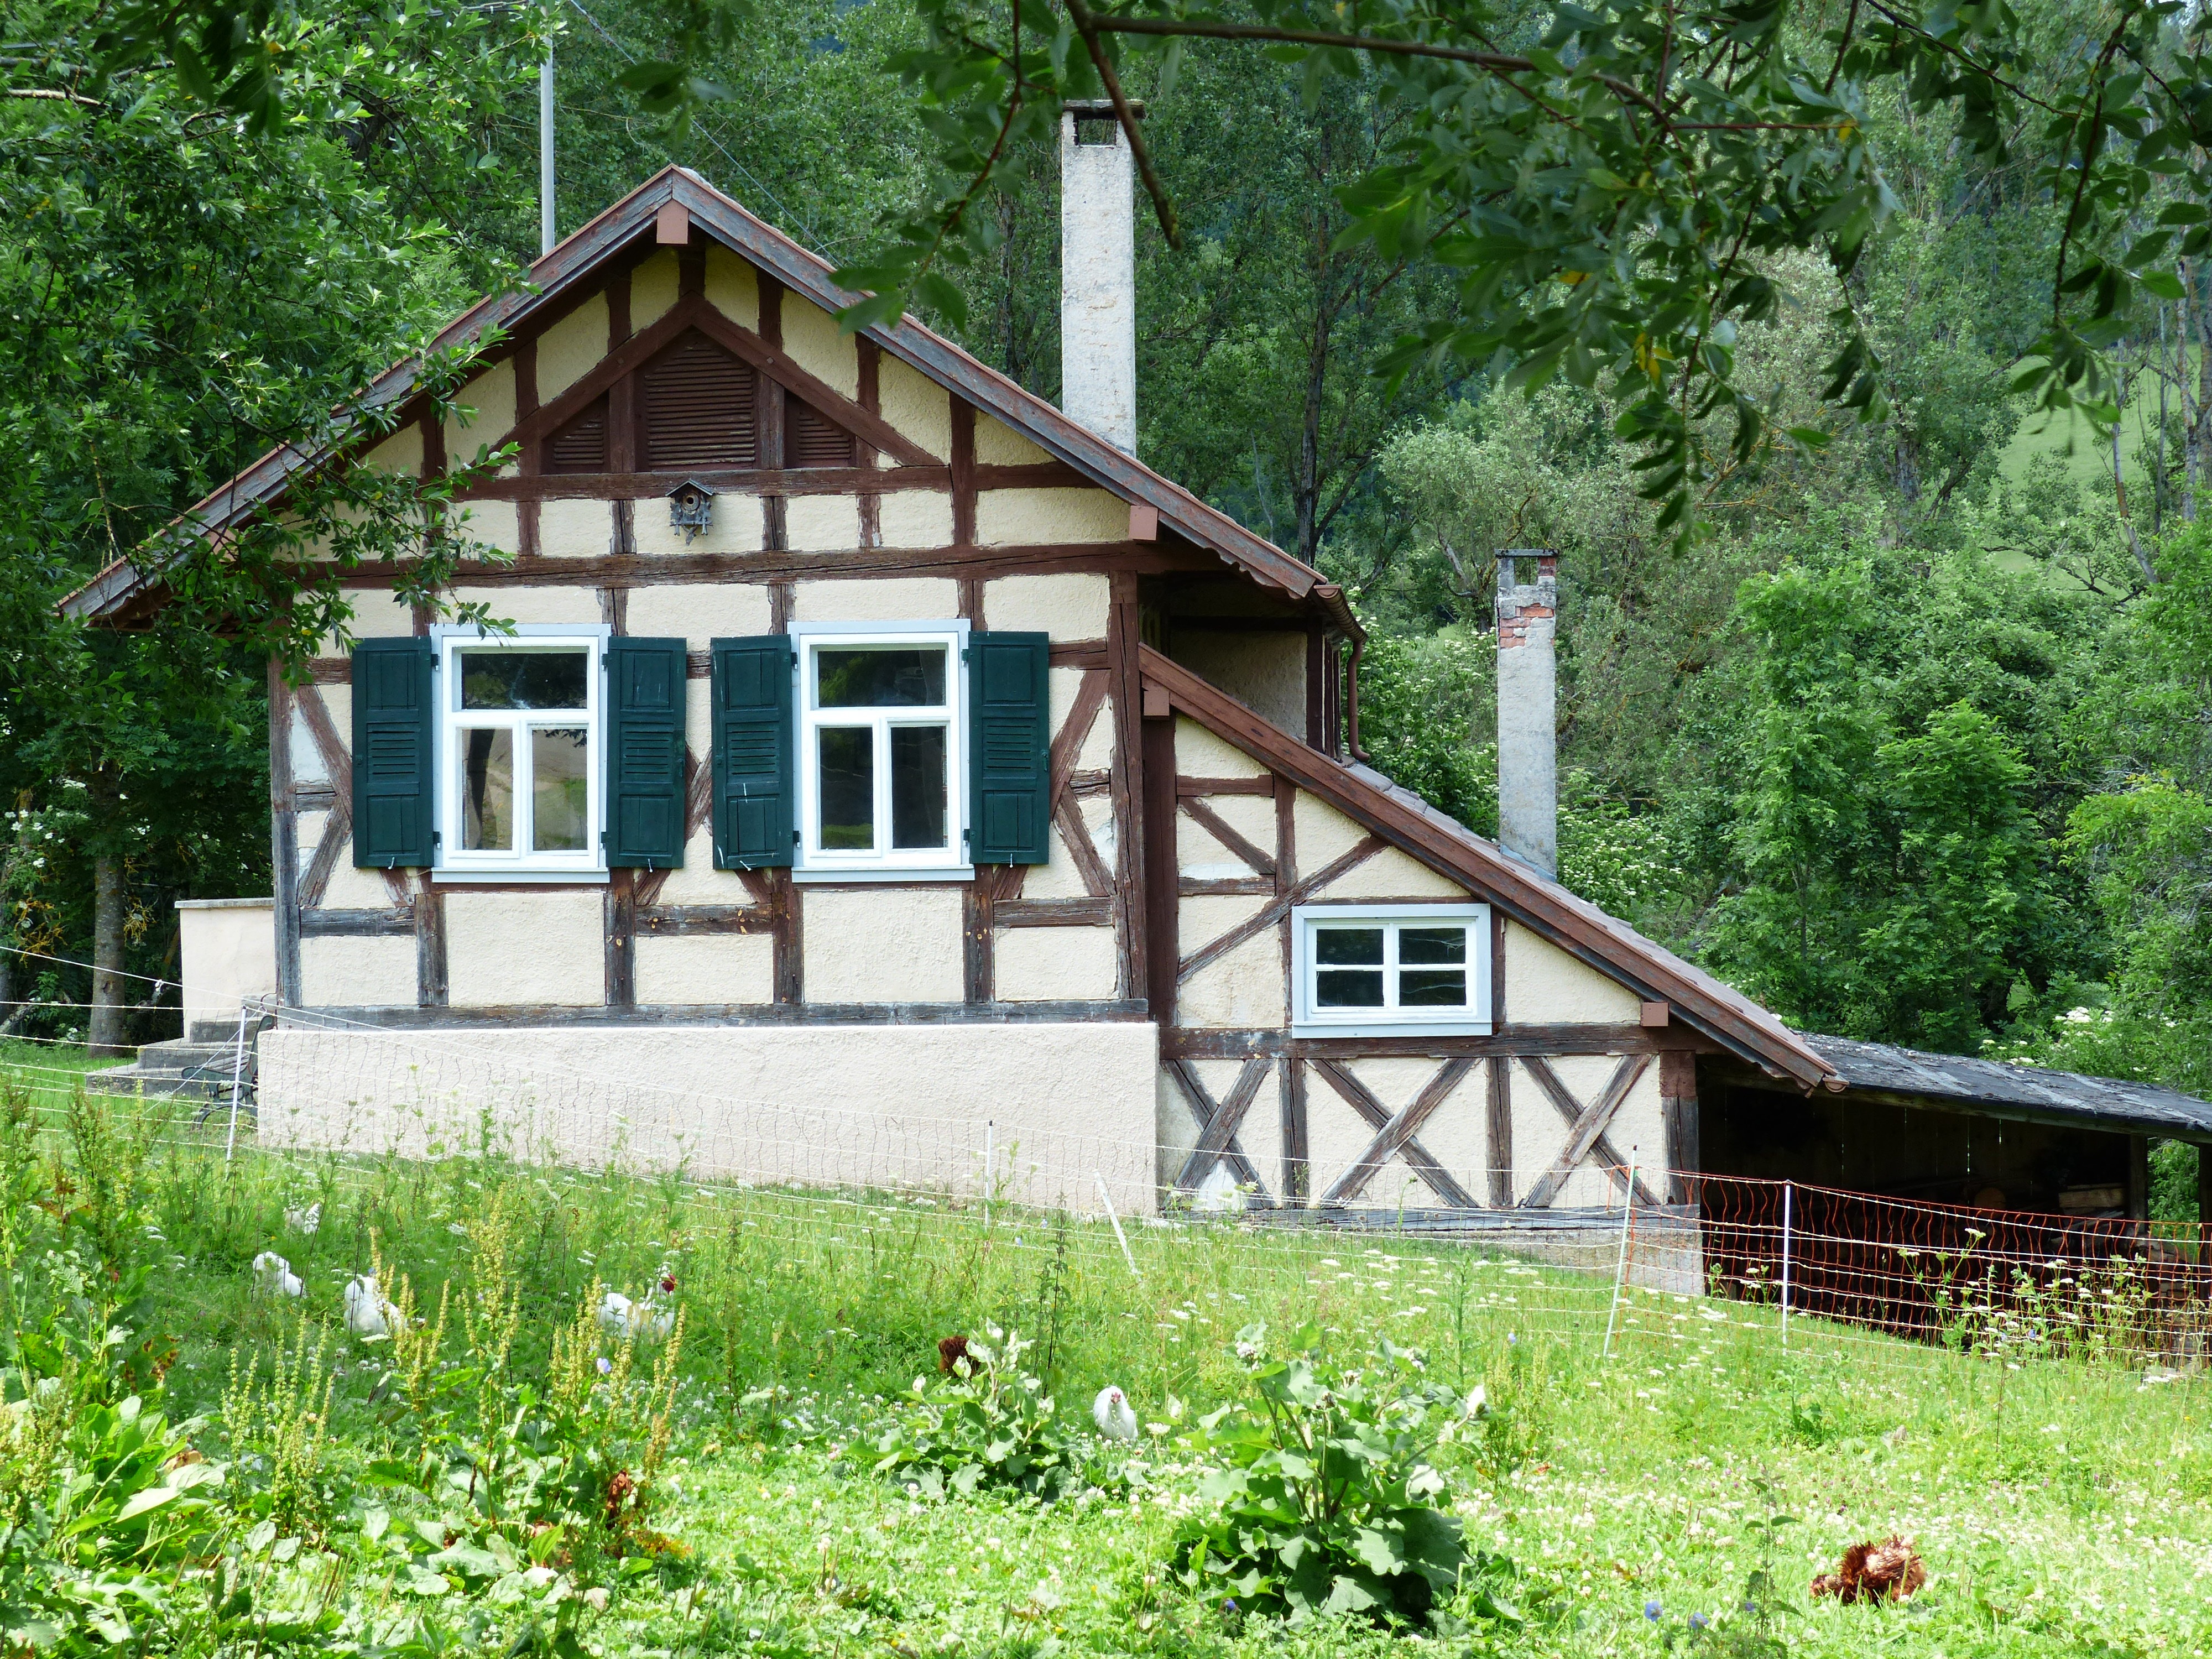
farm, house, building, home, cottage, farmhouse, hamlet, estate, oberhausen, homestead, fachwerkhaus, rural area, hausen